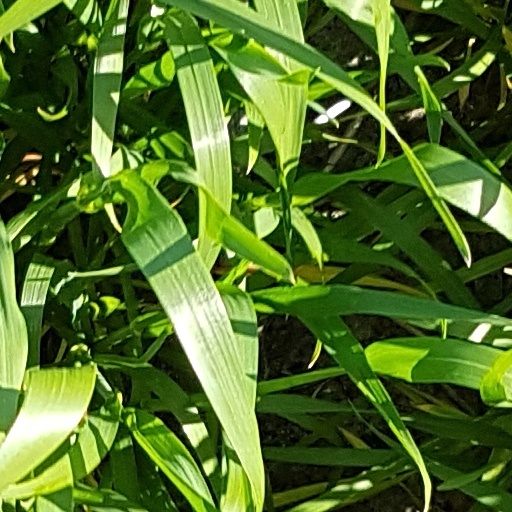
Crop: wheat